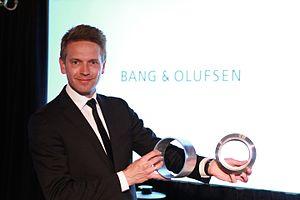
Le Danemark, en forme longue le royaume de Danemark ou le royaume du Danemark, est un pays d’Europe du Nord et de Scandinavie, dont le territoire métropolitain est situé au sud de la Norvège, de laquelle il est séparé par le Skagerrak ; au sud-sud-ouest de la Suède, le Kattégat faisant office de frontière naturelle avec cette dernière ; et au nord de l'Allemagne, seul pays avec lequel il partage une frontière terrestre. Sa capitale est Copenhague.